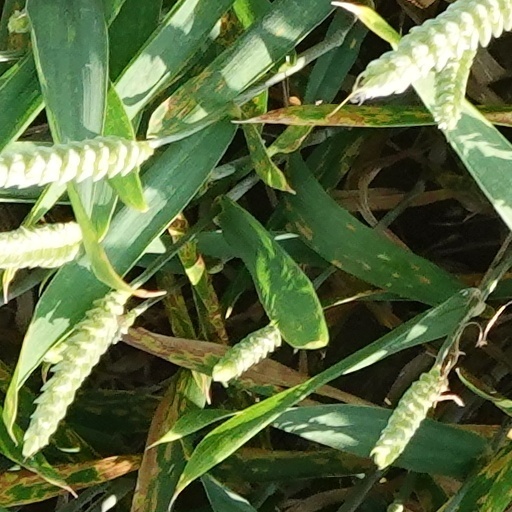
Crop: wheat